Goszyn railway station

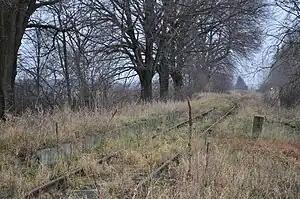

Goszyn is a non-operational railway station in Goszyn (Pomeranian Voivodeship), Poland.